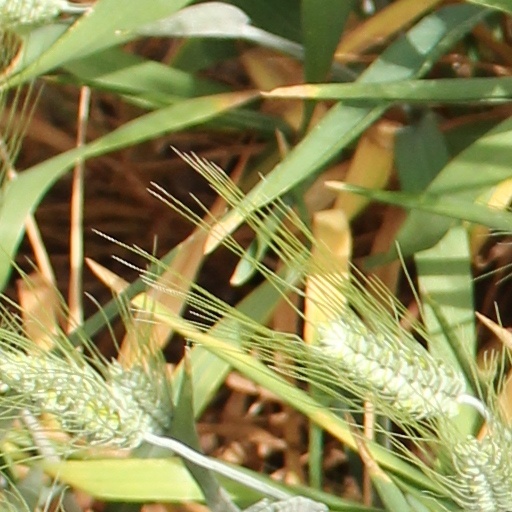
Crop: wheat